Muppet*Vision 3D

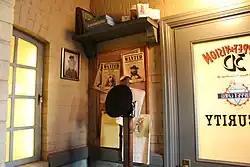
Indoor queue at Disney's Hollywood Studios

Before guests were seated in the theater where the film was shown, they went through the queue, which wound through "Muppet Labs", home of Dr. Bunsen Honeydew and his assistant Beaker. The audience passed several office doors, all featuring outlandish job descriptions and spoof movie posters featuring the Muppets, including "The Bride of Froggen-Schwein", "The Pigseidon Adventure", and "SuperBeaker II". Guests then entered a large room filled with Muppet "props" and boxes with comical and humorous labels. Above guests' heads were sets of three television monitors, where the pre-show featuring several Muppets was shown.